Oshkosh Indians

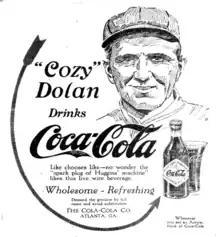
(1915) Cozy Dolan Coca Cola advertisement. Dolan was an Oshkosh native and played for the Indians from 1905 to 1908.

In 1912, the Oshkosh Indians won the first of three consecutive Wisconsin-Illinois League championships, all with Joe Killian managing Oshkosh. John Kluwin became president of the team beginning in 1912. Kluwin was a local attorney in Oshkosh. In winning their first league championship, Oshkosh finished 5.5 games ahead of the second place Racine Belles in the Class C level eight-team league. The Indians ended the season with a record of 87–45 under manager Joe Killian. Killian had been a catcher in the league for four seasons with the Freeport Pretzels and Lacrosse Pinks teams from 1905 to 1908. Killian came to Oshkosh after serving as player/manager of the Winona Pirates in the Minnesota-Wisconsin League from 1990 to 1911. Killian often told his teams "Let's go now, it's never too late to win."